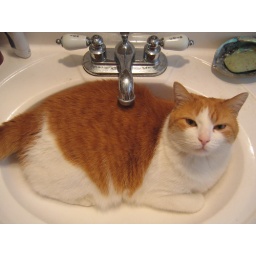
cat in a sink